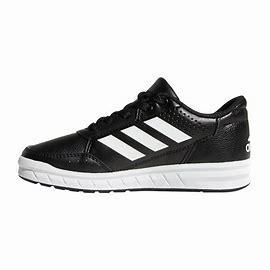
Brand: Adidas
Model: Altasport